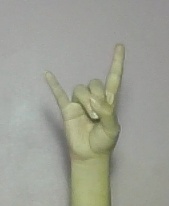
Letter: la